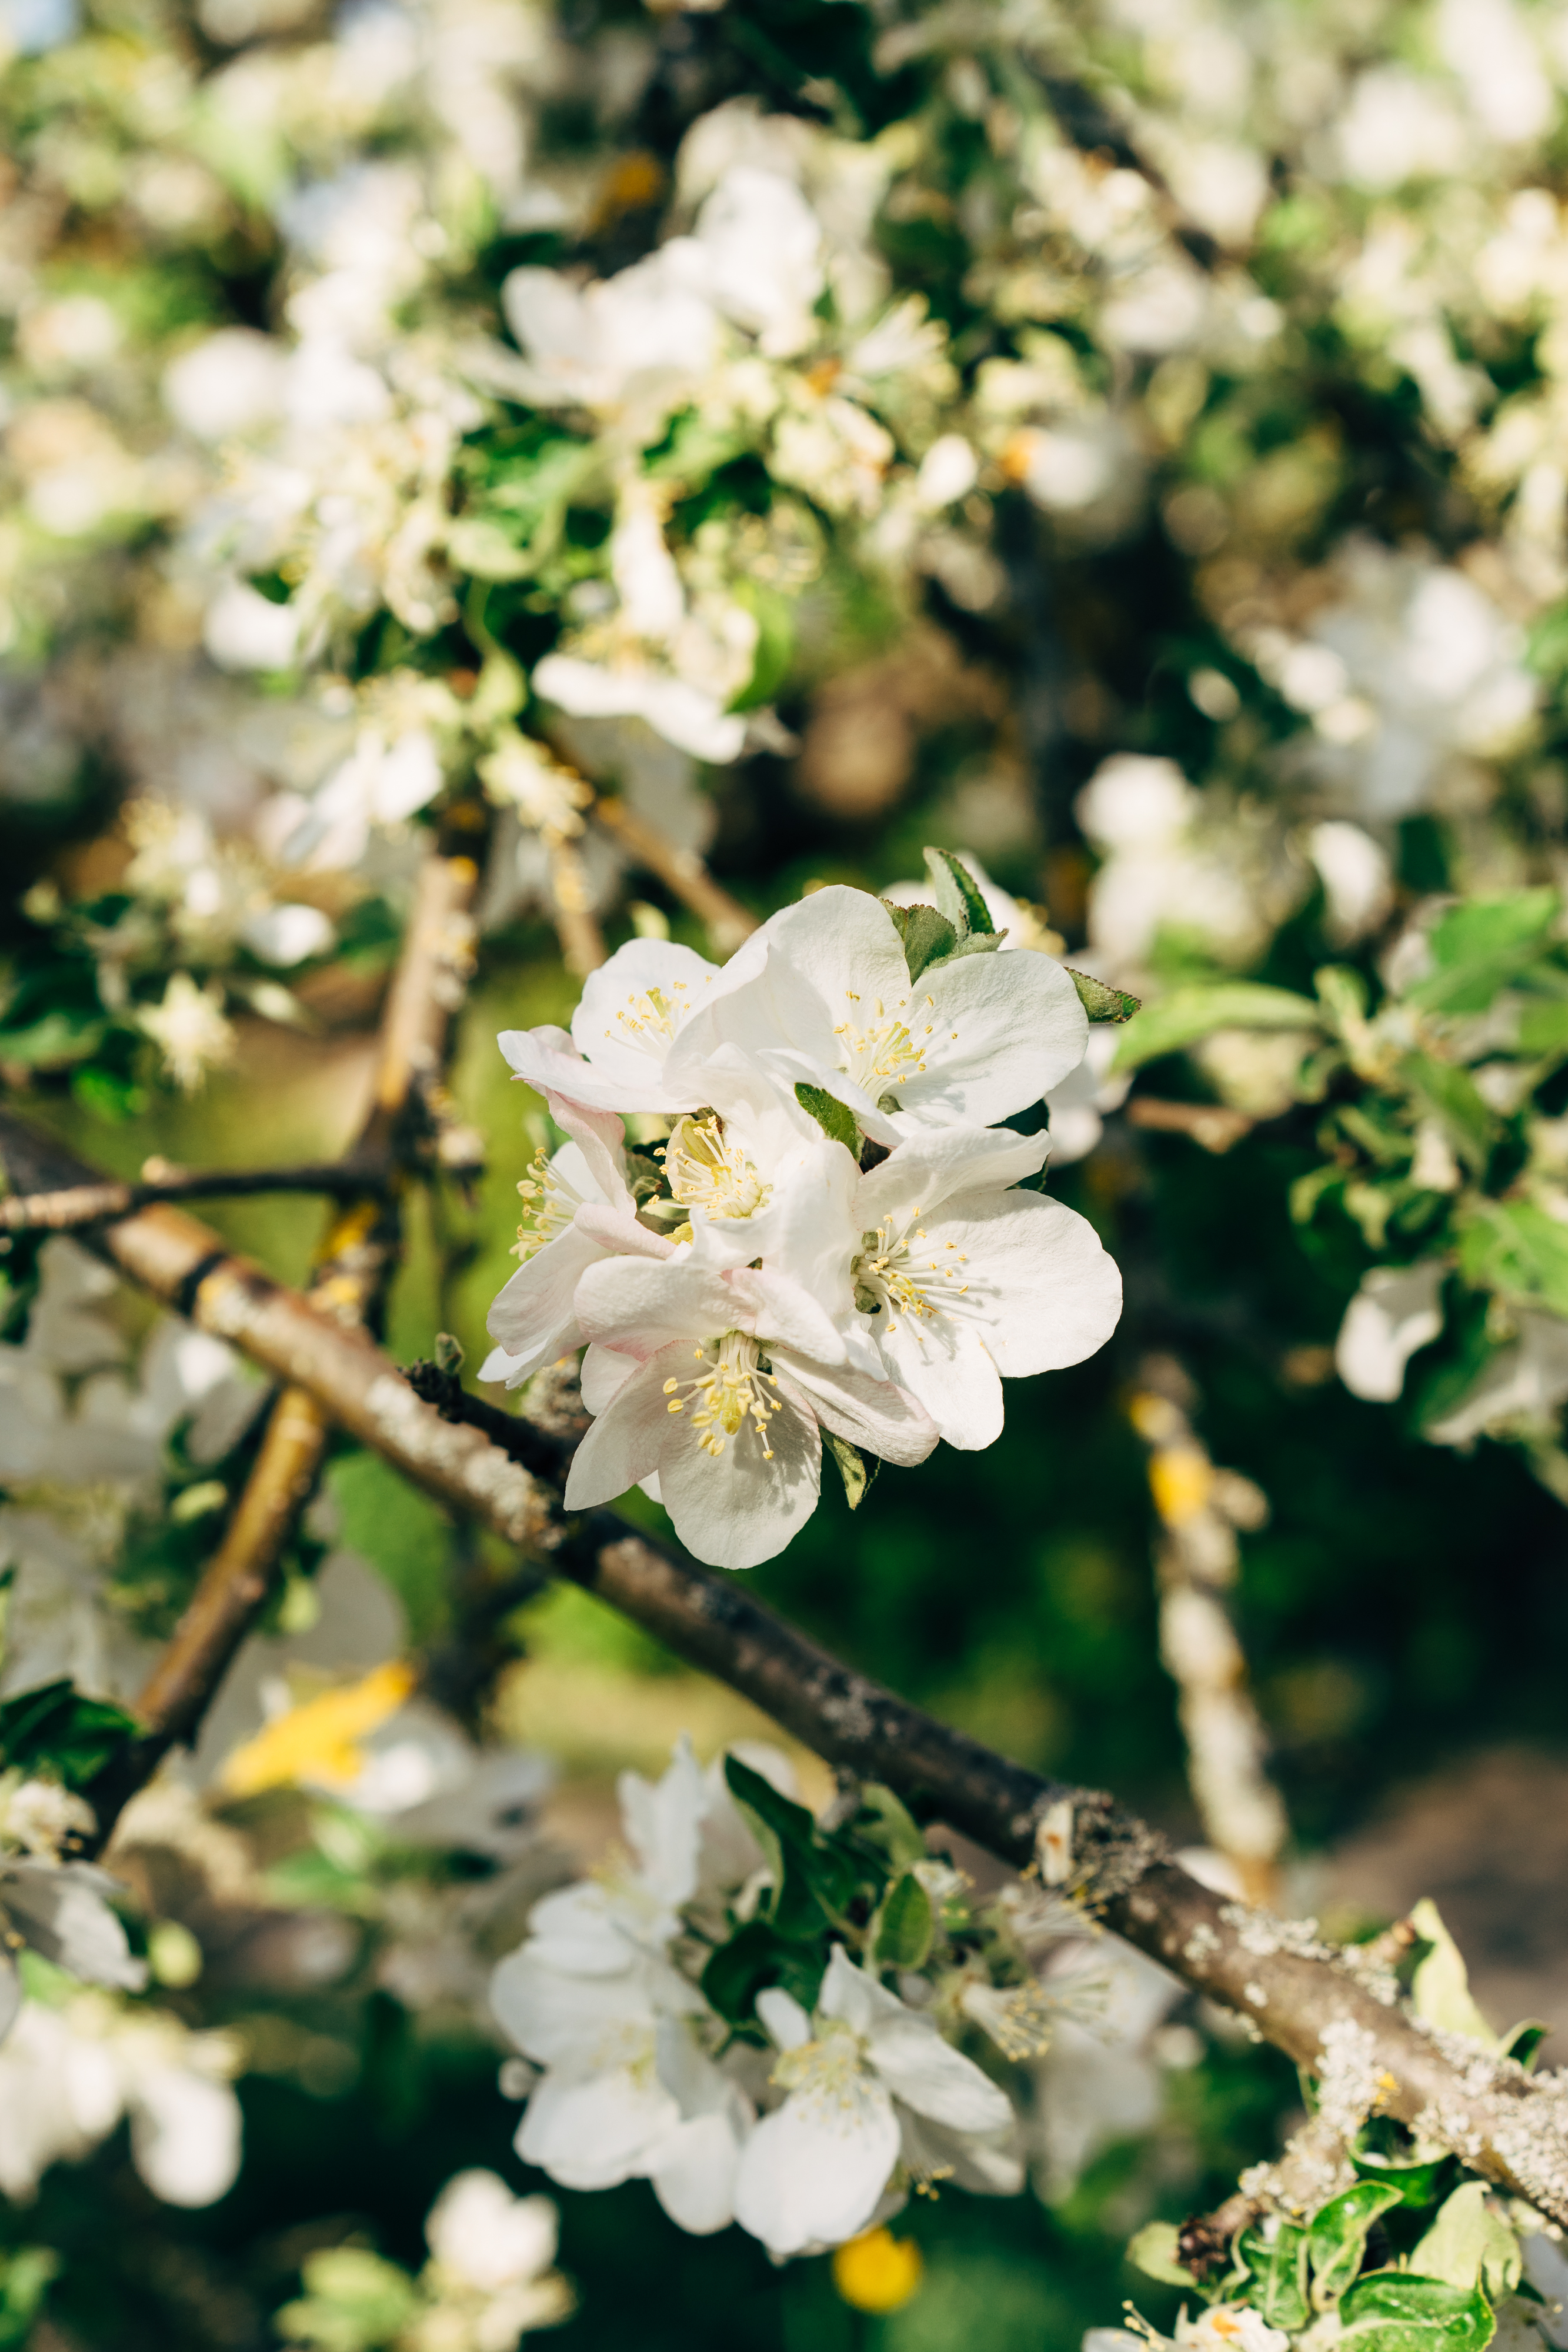
apple, blossom, white, floral, nature, spring, summer, background, season, green, fresh, plant, environment, countryside, colourful, flora, botany, scenic, flower, colours, florist, beautiful, beauty, petal, tree, branch, flowering plant, woody plant, twig, mock orange, photography, shadbush, prunus, rose family, jasmine, malus